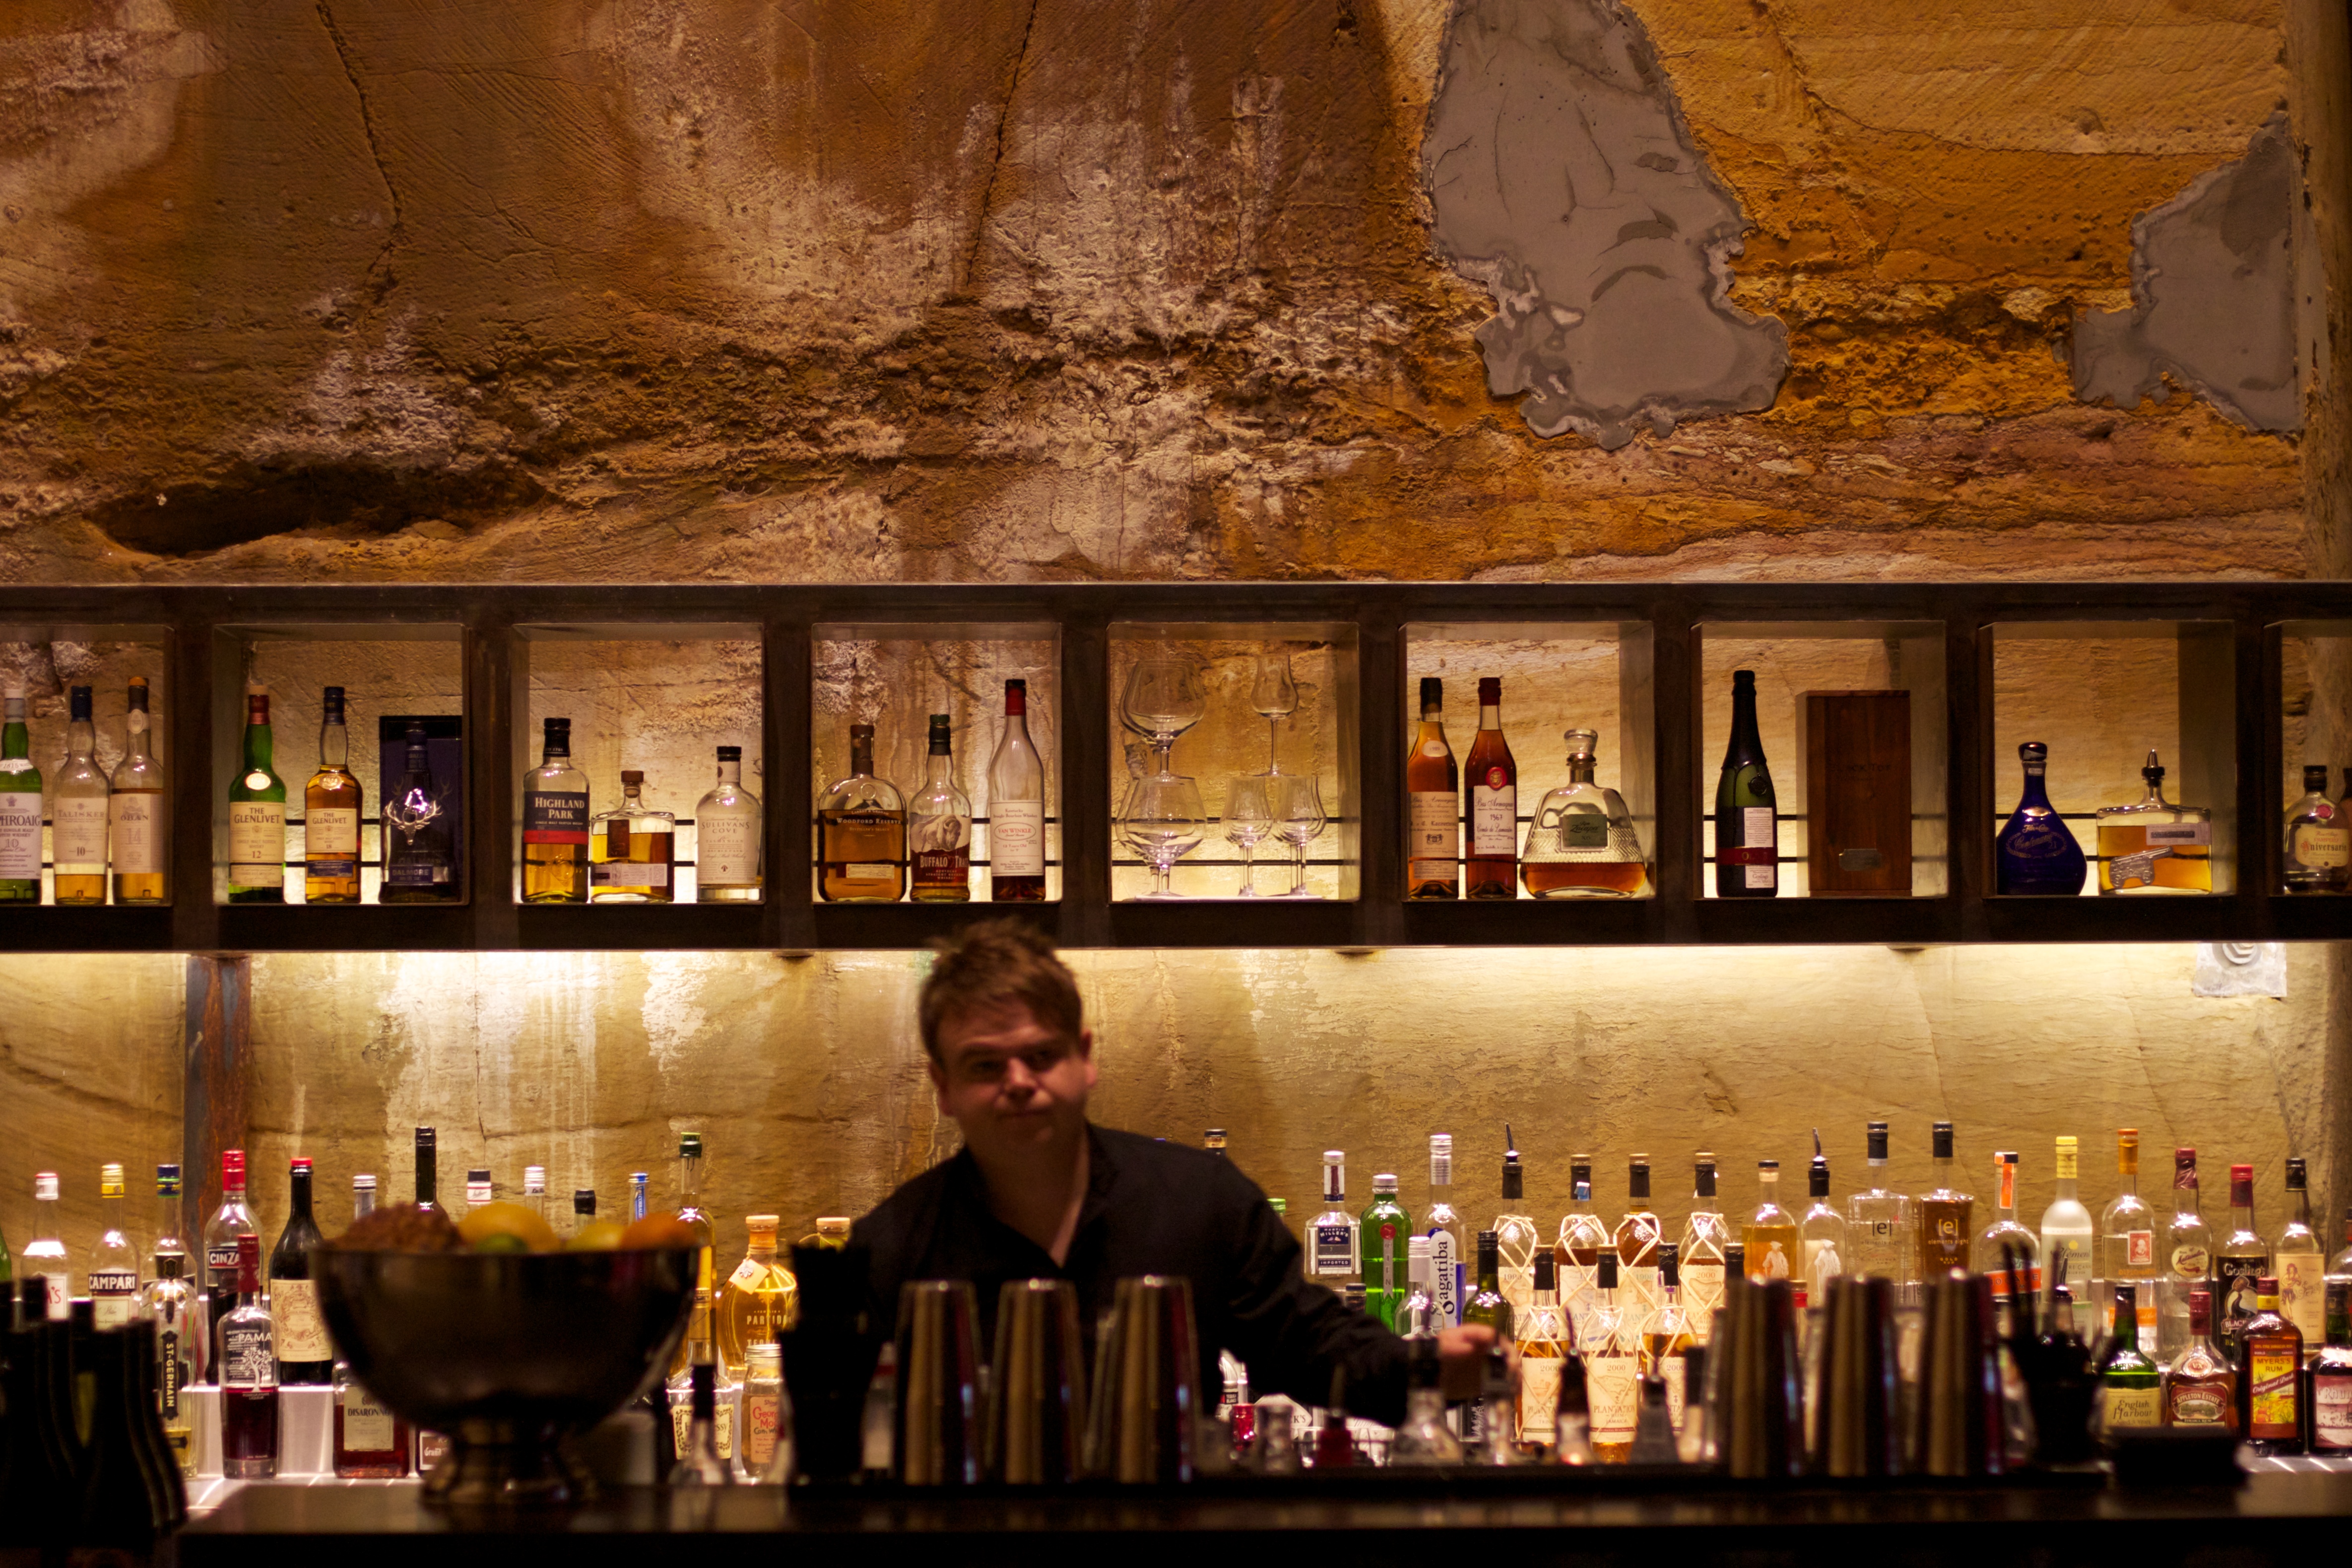
restaurant, bar, drink, auodyssey